David Nalbandian

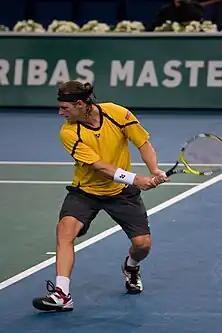
David Nalbandian attempting to defend his title at the 2008 BNP Paribas Masters

Nalbandian began his 2008 season back in the top 10. However, at the Australian Open, he failed to reach the quarterfinals, suffering a straight sets loss to the 22nd seed Juan Carlos Ferrero in the third round. On 24 February 2008, he won the Copa Telmex in Buenos Aires, beating José Acasuso in the final. With that win, he moved to World No. 8. The following week, He arrived at the Abierto Mexicano Telcel in Acapulco, Mexico and cruised all the way to the finals, along the way defeating Boris Pašanski, Santiago Ventura, Potito Starace, and Luis Horna, beating them all in straight sets, but then lost in the final, to Spaniard Nicolás Almagro.